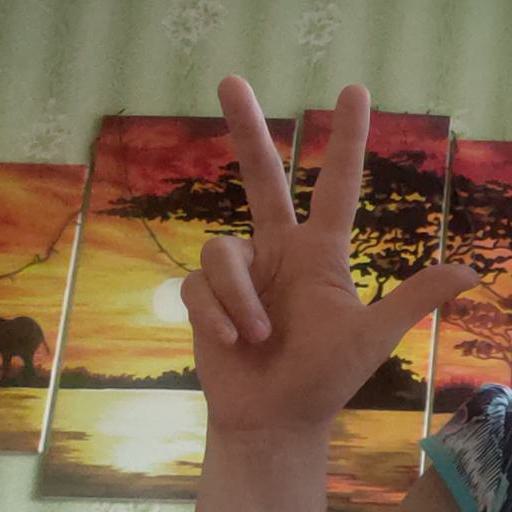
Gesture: three2